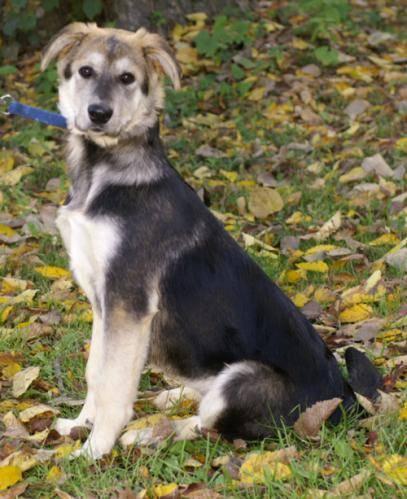
dog